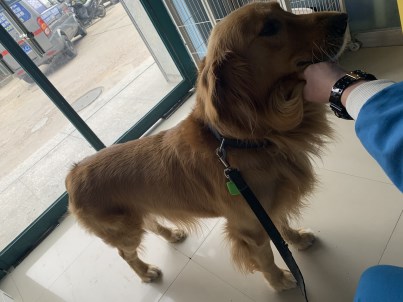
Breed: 5355-n000126-golden_retriever